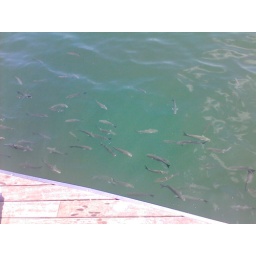
Took a brake on the end of the ramblas, in the harbour. All these fish were swimming in the water. Pretty good photo.